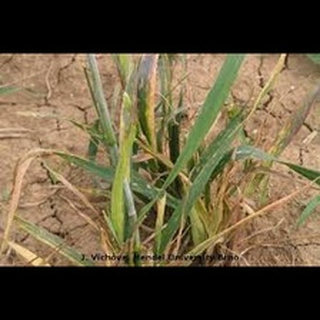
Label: wheat_leaf_blight